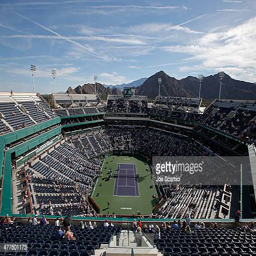
an aerial view during tennis tournament